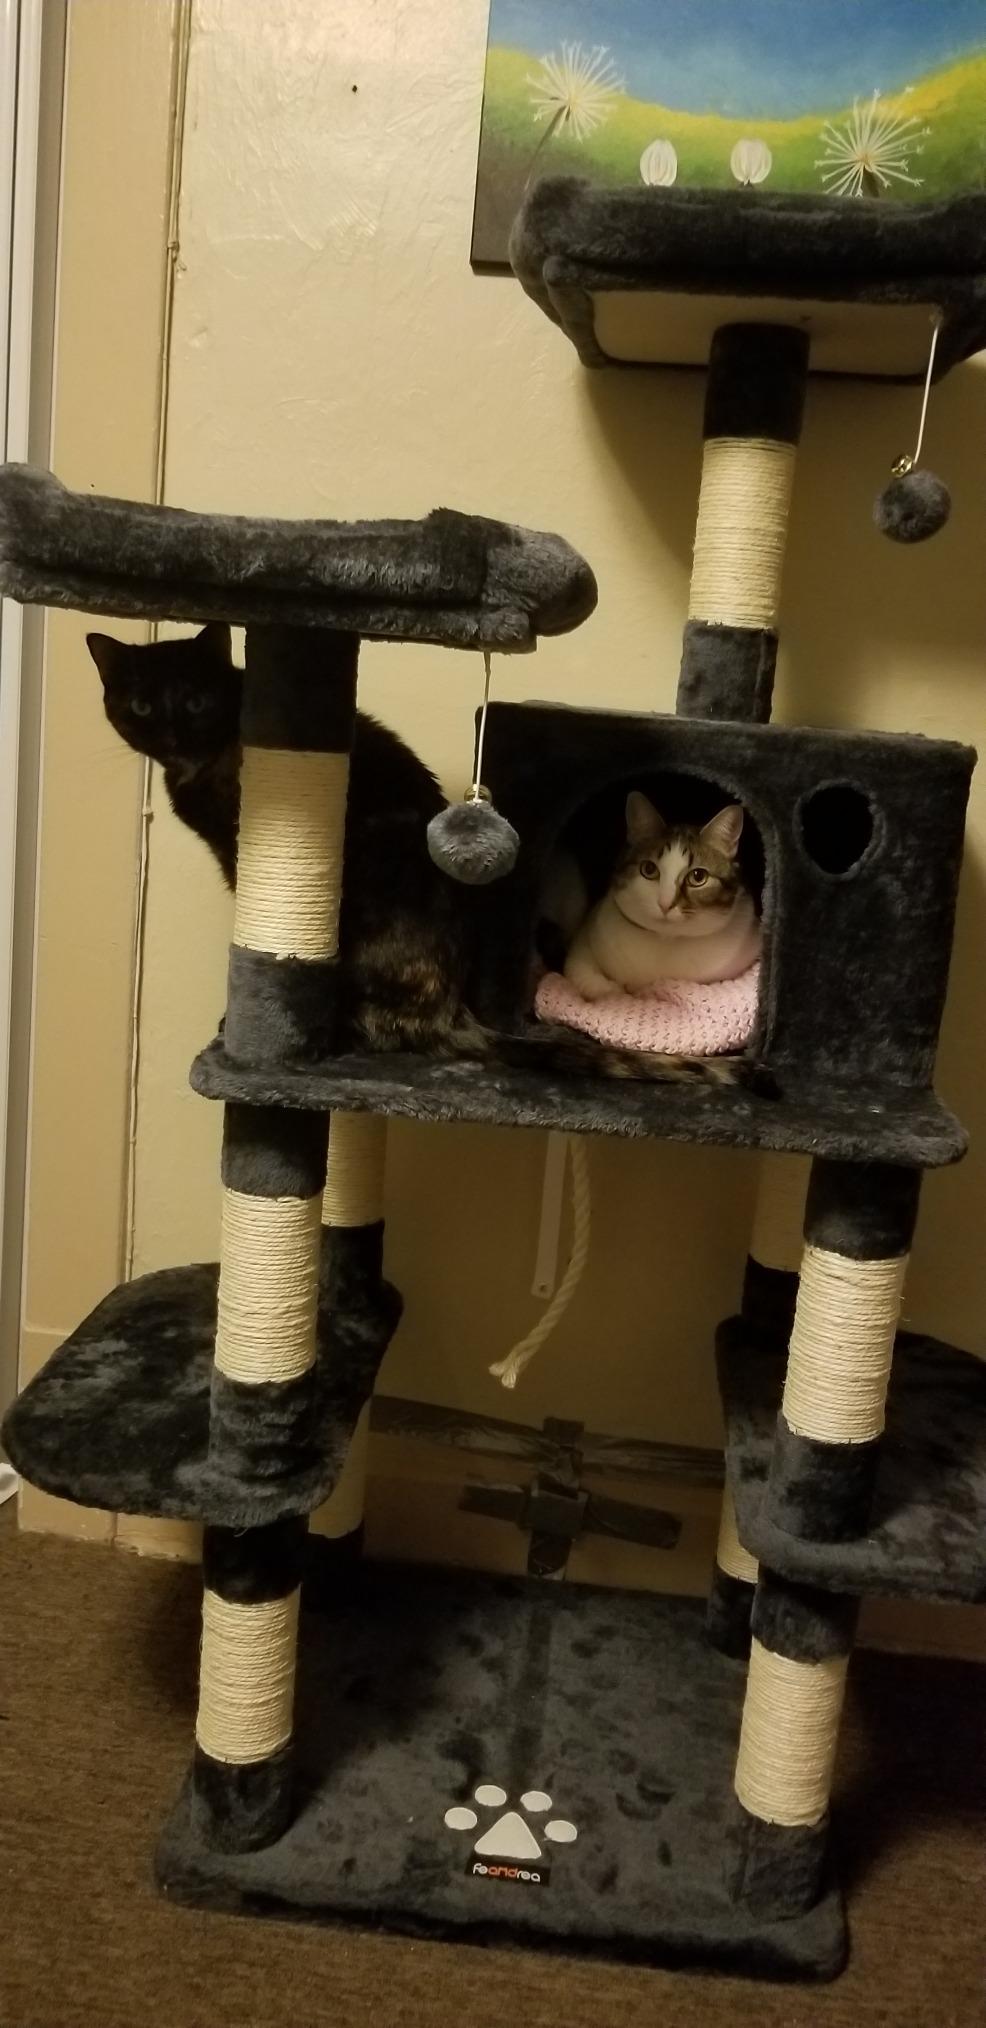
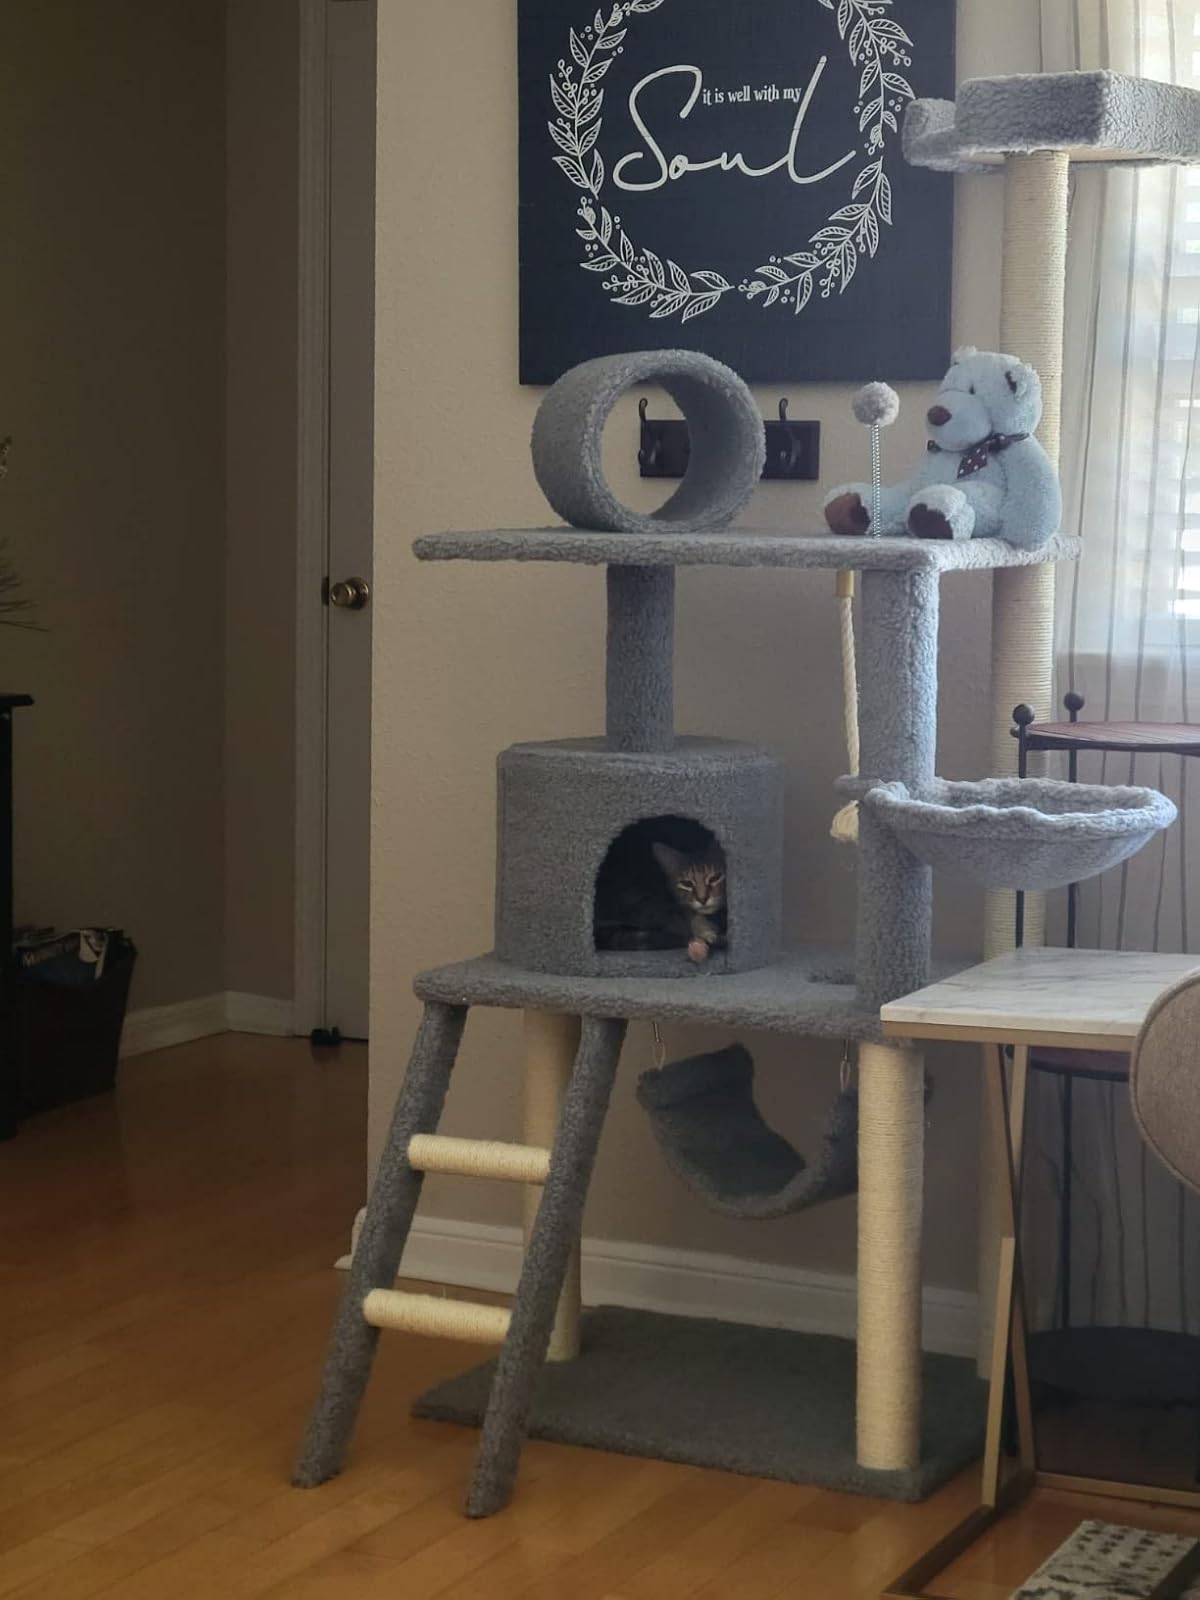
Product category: items_cat tree
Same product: no